Thriller jacket

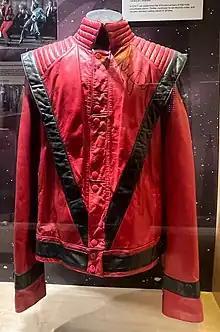
The "Thriller jacket" at the Grammy Museum

The "Thriller" jacket is the red jacket worn by Michael Jackson in the music video for his 1983 hit "Thriller". Designed by Deborah Nadoolman Landis, the candy-apple-red jacket featured black stripes and raised shoulders forming an inverted triangle. The jacket became the "hottest outerwear fad of the mid-1980s" and was widely emulated. Because counterfeit copies of the jacket could sell at over $500, in 1984 Jackson filed a lawsuit in New York City to prevent unauthorized copies of the jacket and his other merchandise.